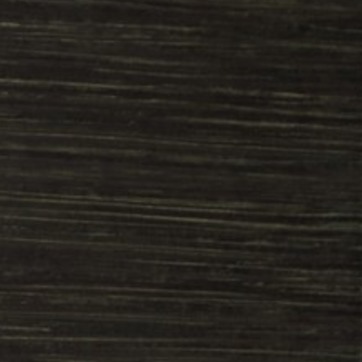
Material: wallpaper